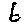
Label: 6